Dancing with the Stars (American TV series) season 19

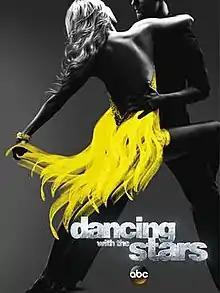
Promotional poster, featuring former pro dancers Kym Johnson and Tristan MacManus

Season nineteen of "Dancing with the Stars" premiered on September 15, 2014.